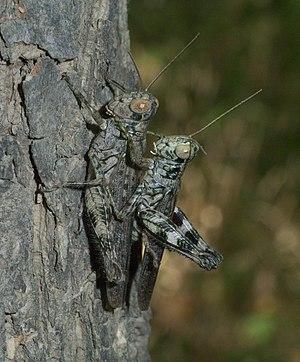
Les insectes chanteurs sont des insectes capables de communication acoustique audible à l'oreille humaine. Au Québec, ce groupe d'insectes est composé essentiellement de trois espèces de cigales et de 75 espèces d'orthoptères. Les insectes peuvent produire des sons de diverses façons, mais les espèces présentent au Québec stridulent ou cymbalisent.